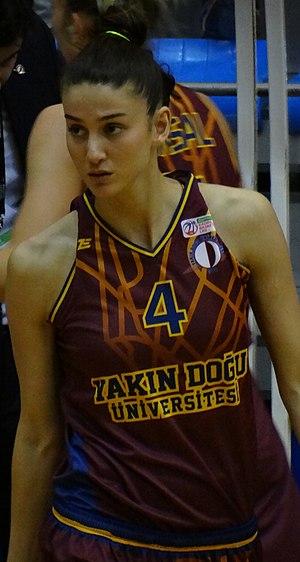
Olcay Çakır, née le 13 juillet 1993 à Konak, est une joueuse turque de basket-ball.